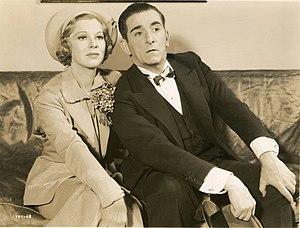
Glenda Farrell est une actrice américaine née le 30 juin 1904 à Enid, Oklahoma, morte le 1ᵉʳ mai 1971 à New York.